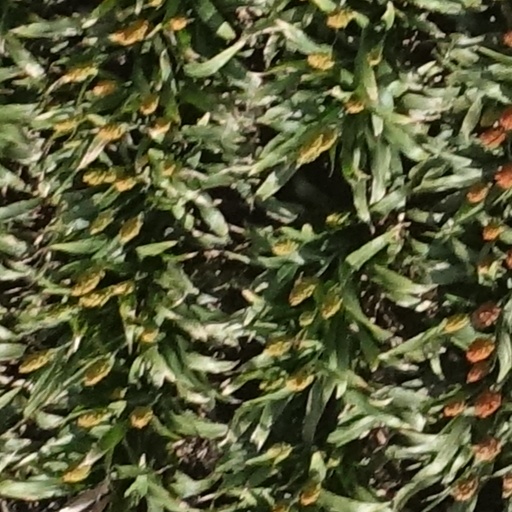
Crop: sorghum